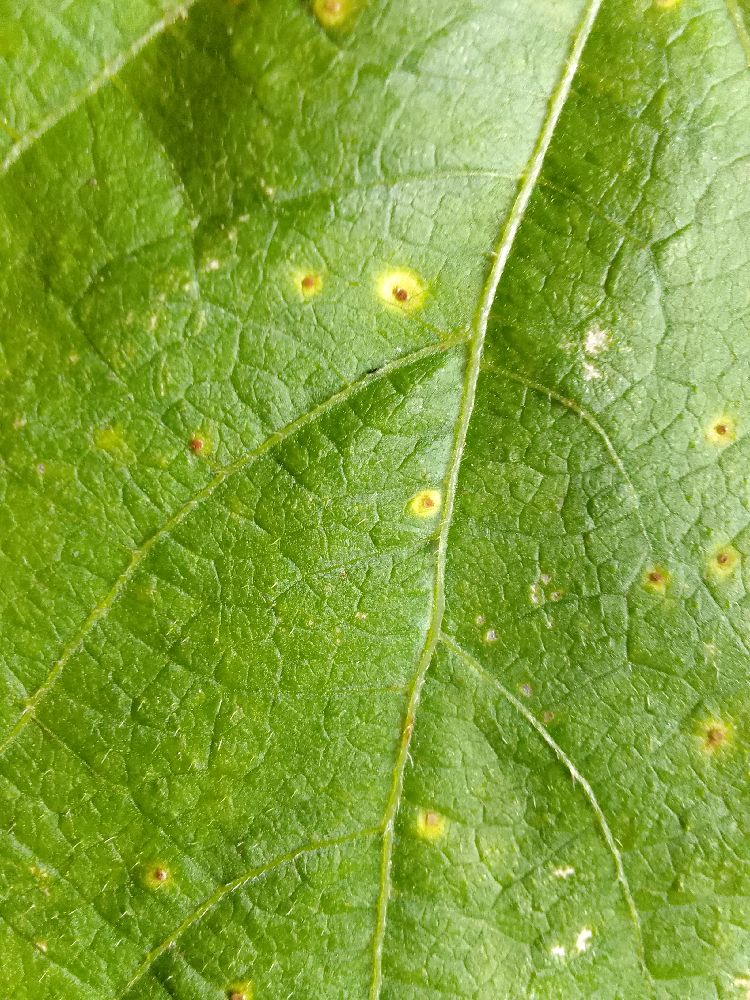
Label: rust